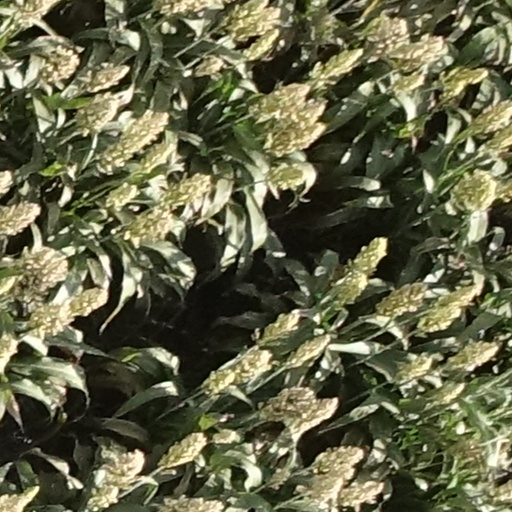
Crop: sorghum